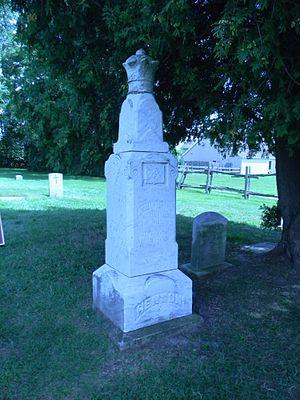
Cet article recense les lieux patrimoniaux de Chatham-Kent inscrits au répertoire des lieux patrimoniaux du Canada, qu'ils soient de niveau provincial, fédéral ou municipal.